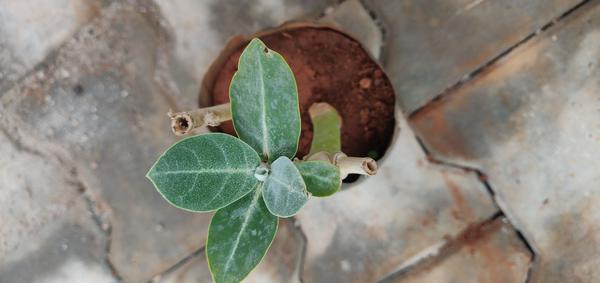
Plant: Ekka